Melbourne Football Club

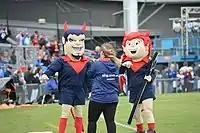
Checker and Daisy in February 2017

The current club mascots are Chuck, Checker, and Cheeky. Chuck is named after legendary coach Frank "Checker" Hughes; Daisy is named after the inaugural captain of the women's team, Daisy Pearce; and Flash is named after the 2009 Keith "Bluey" Truscott Medallist, Aaron Davey.